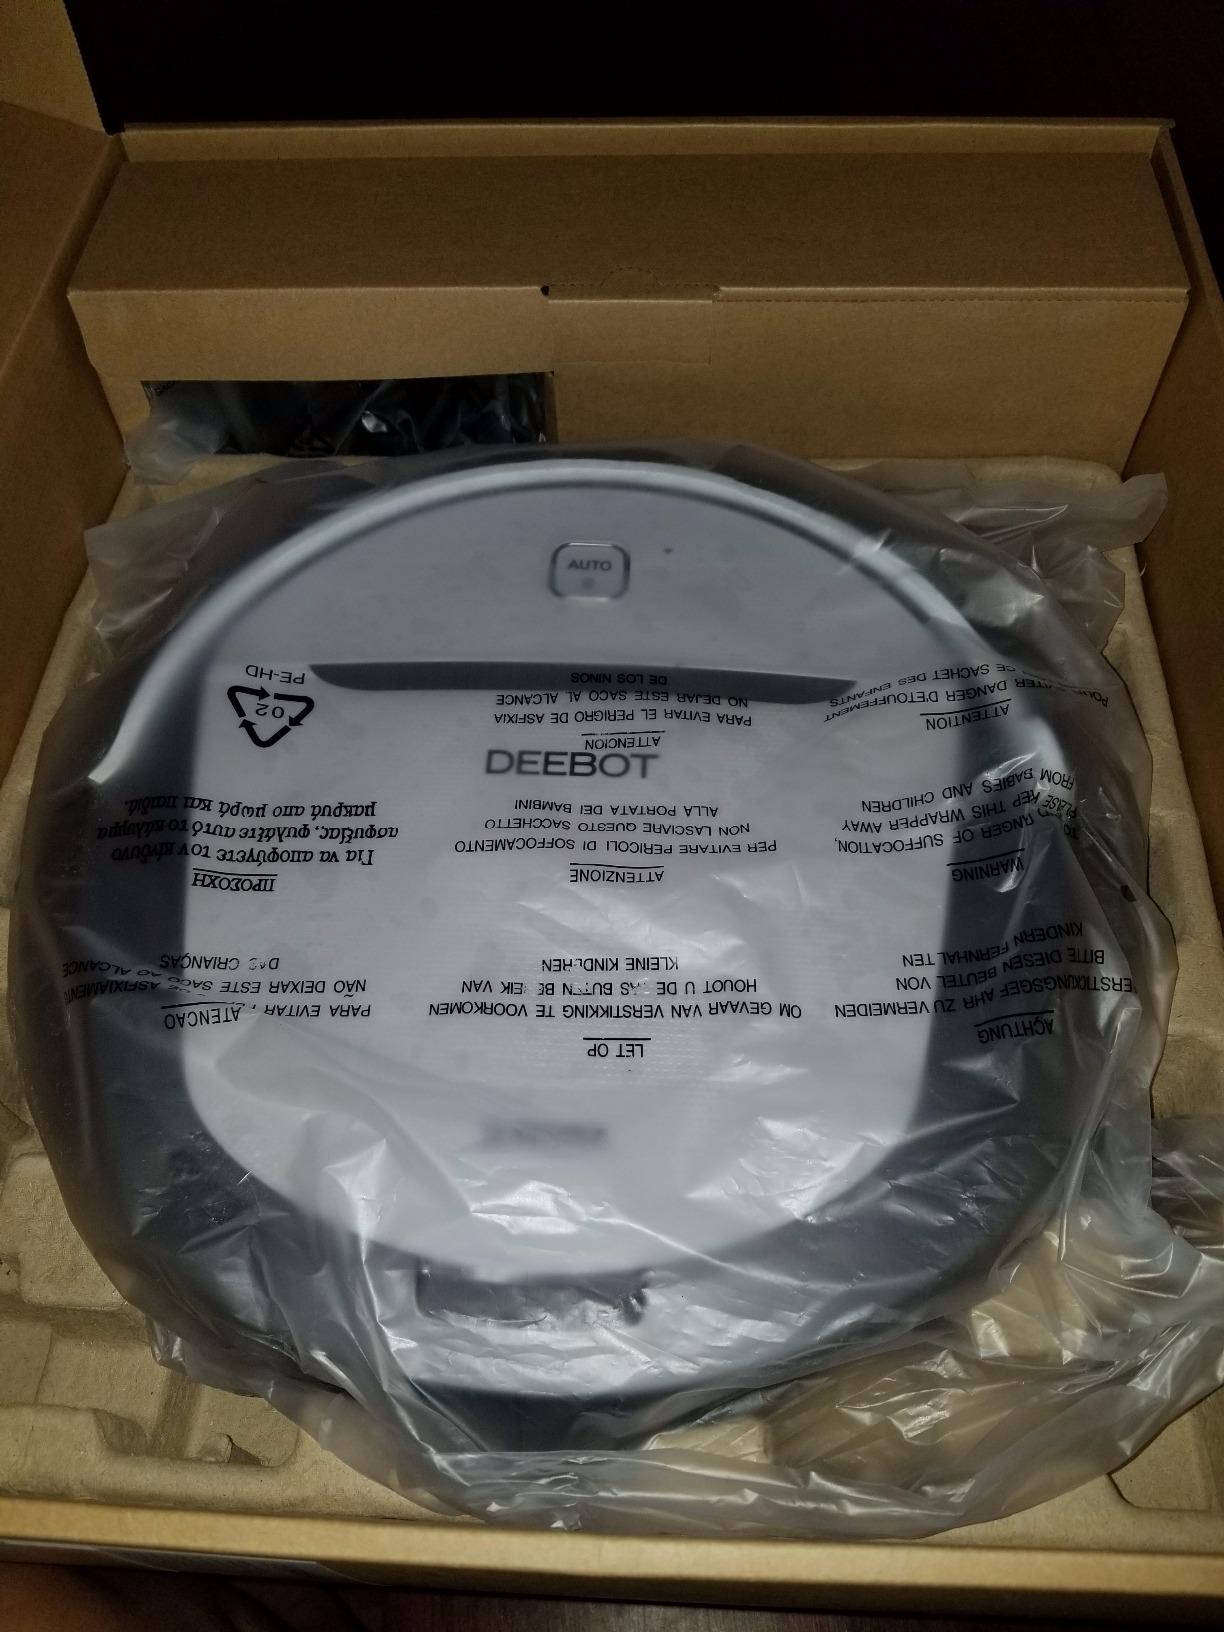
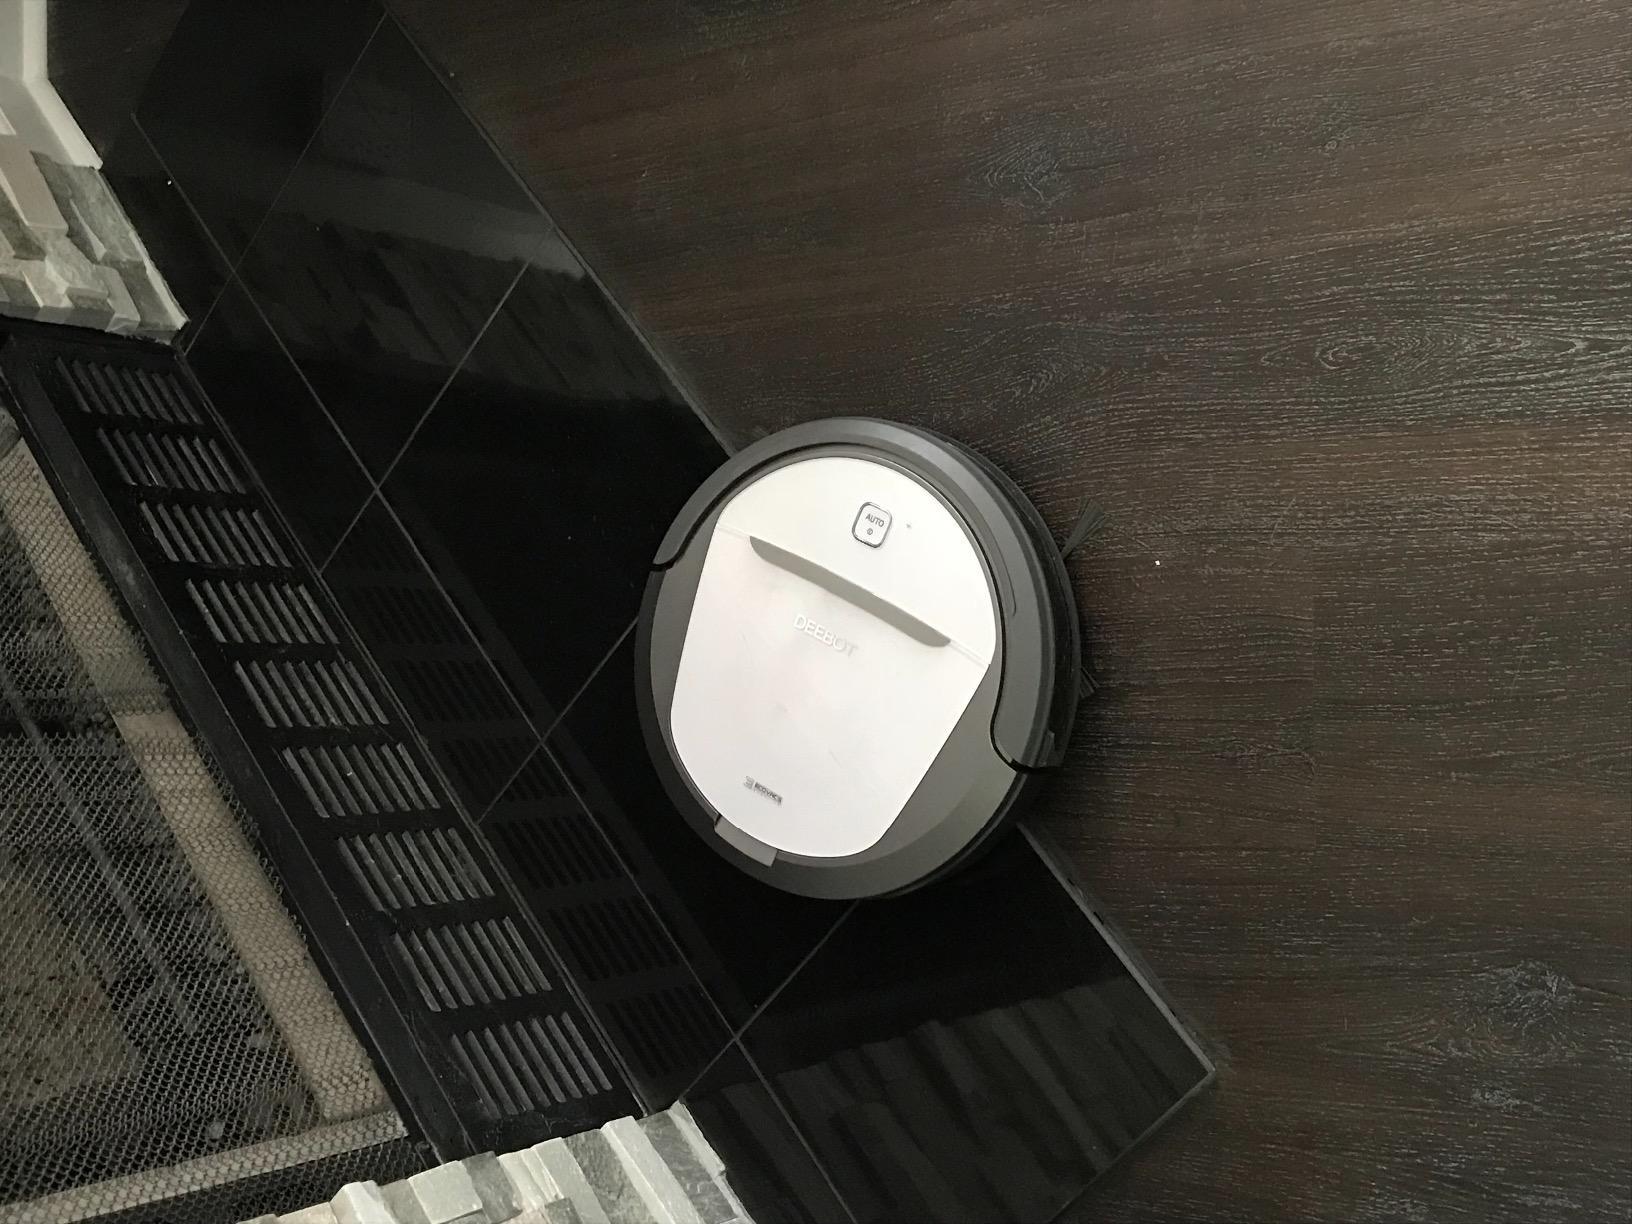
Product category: items_vacuum
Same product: yes